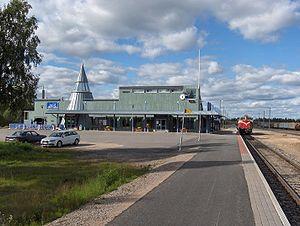
Kolari est une municipalité du nord-ouest de la Finlande, en Laponie.
La Gare de Kolari est une gare ferroviaire finlandaise située à Kolari.